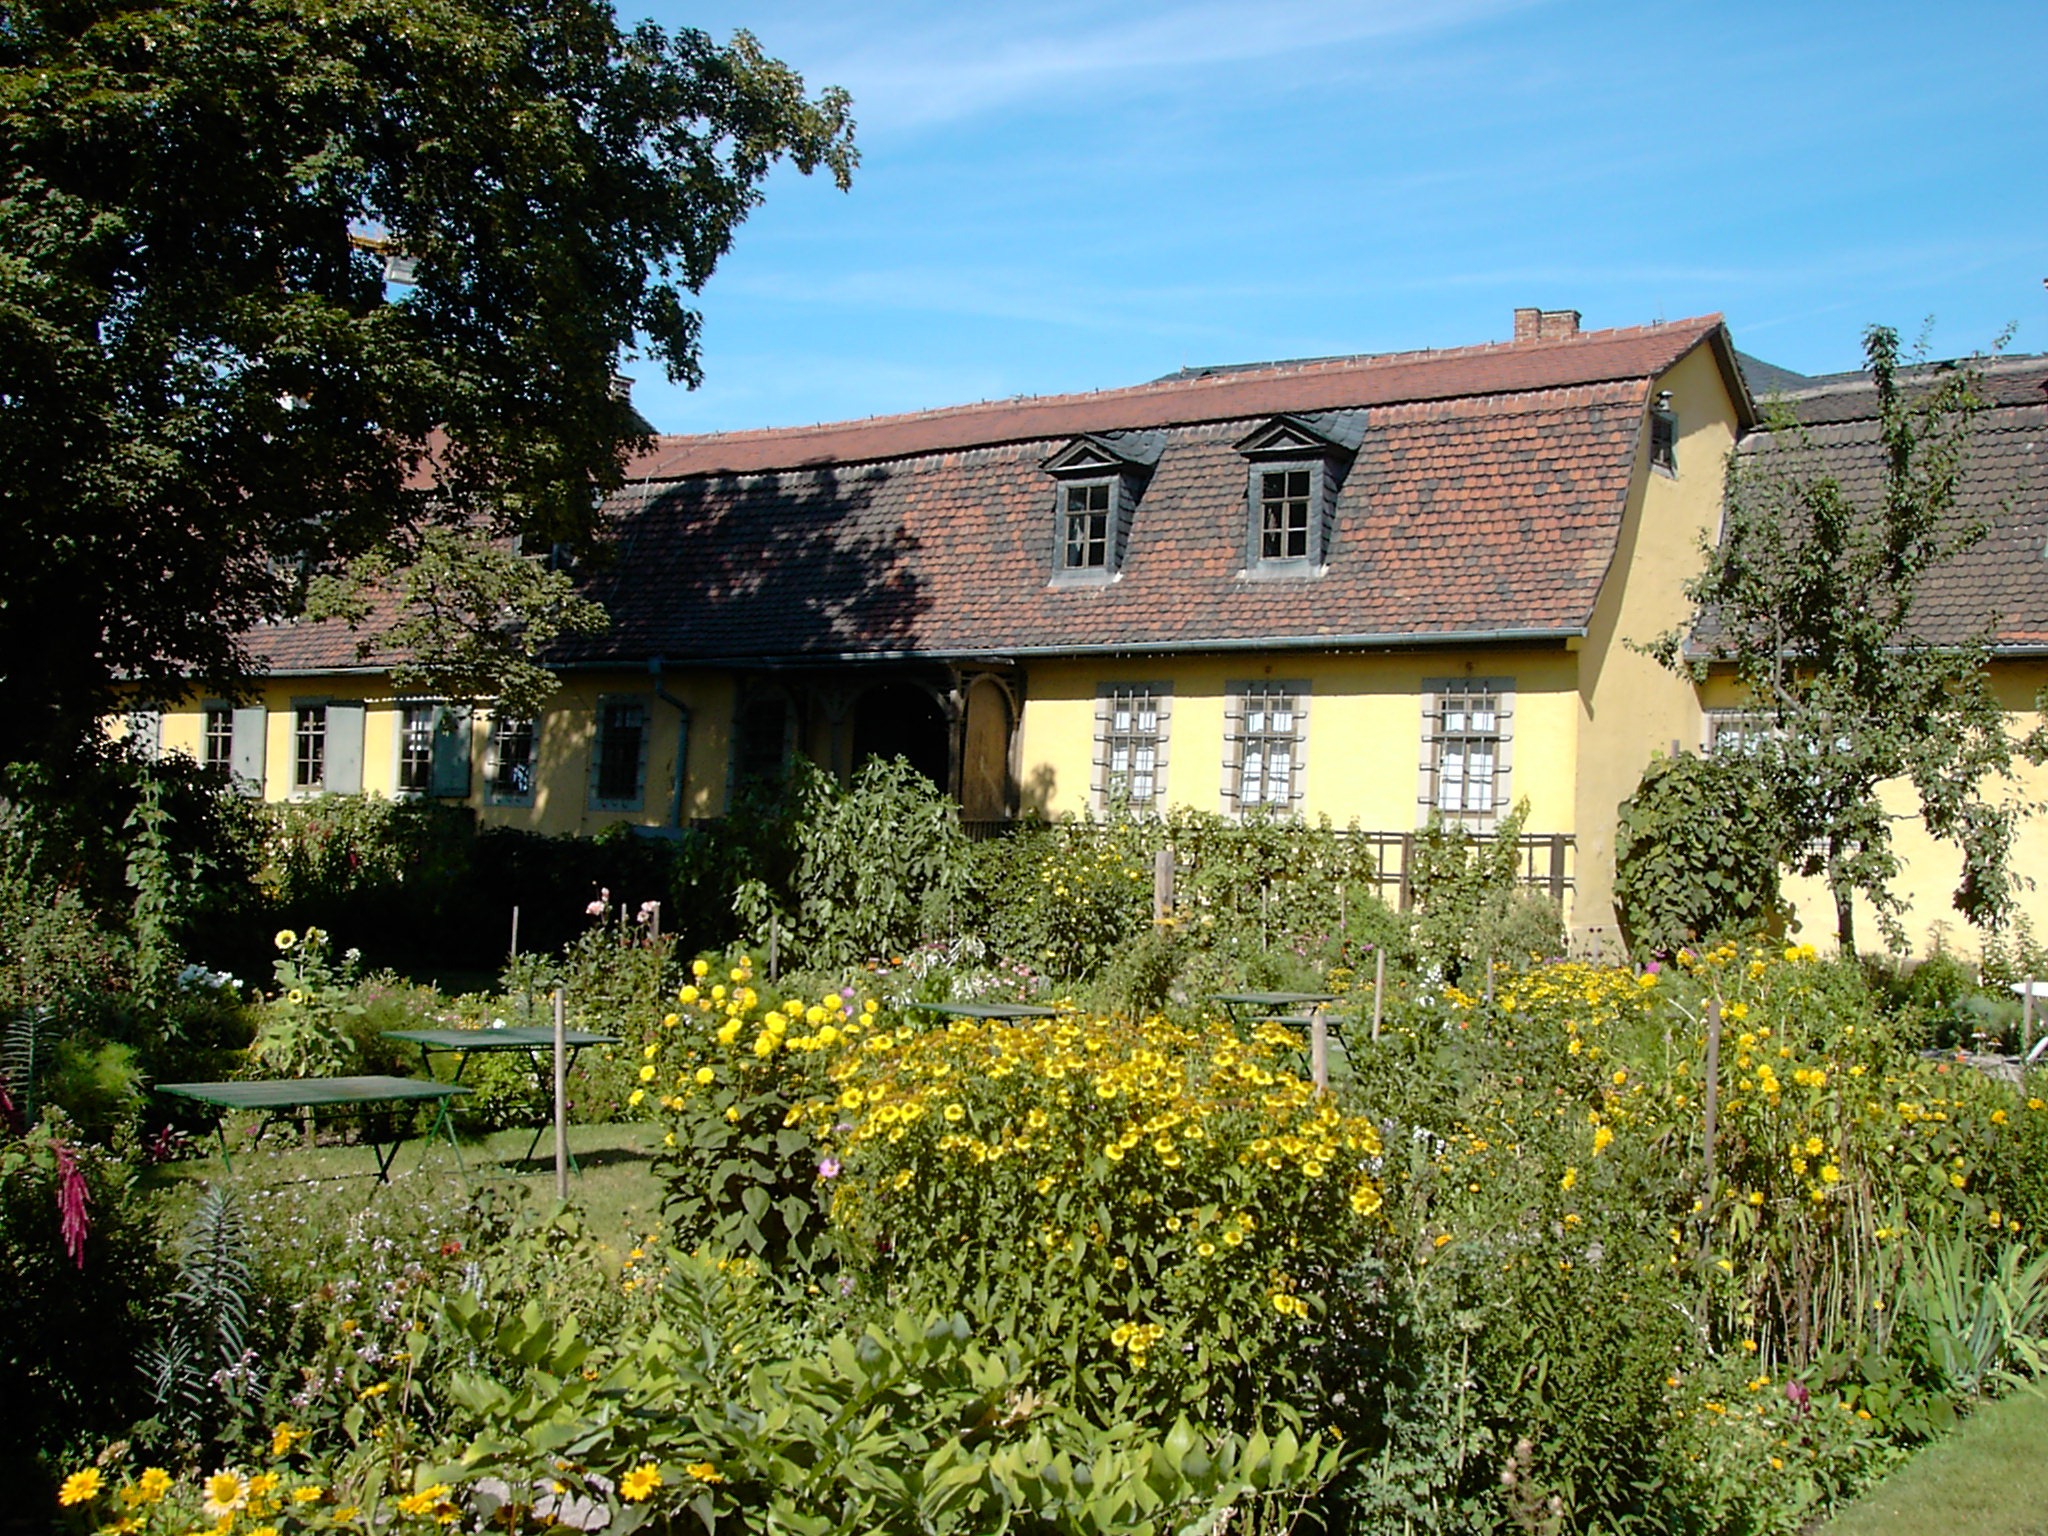
farm, lawn, villa, house, flower, building, home, cottage, facade, property, garden, shrub, farmhouse, estate, yard, weimar, manor house, real estate, rural area, thuringia germany, residential area, goethe garden